Benedikt Röcker

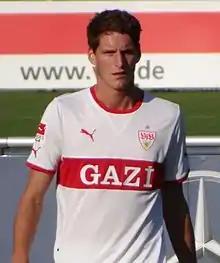
Röcker with VfB Stuttgart II in 2011

Benedikt Röcker (born 19 November 1989) is a German former professional footballer who played as a centre-back.